Secret Venture

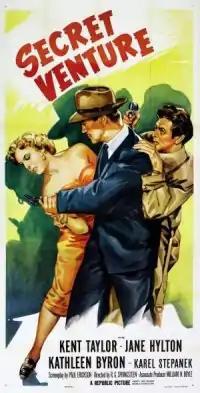

Secret Venture is a 1955 British second feature ('B') thriller film directed by R. G. Springsteen and starring Kent Taylor, Jane Hylton and Kathleen Byron. It was written by Paul Erickson.